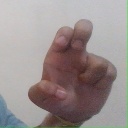
अक्षर: अ